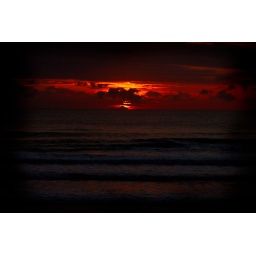
This is the sunset over maroochydore beach just before we hit the water for a surf.